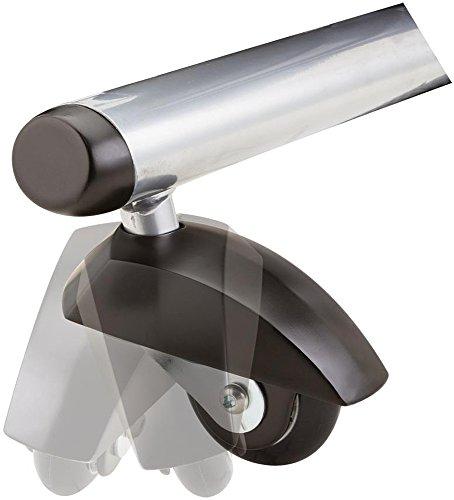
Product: Razor Power Rider 360 Electric Tricycle
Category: Sports & Outdoors | Outdoor Recreation | Cycling | Kids' Bikes & Accessories | Kids' Tricycles
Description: Blast into the future with the PowerRider 360 - all-new, electric powered 3-wheeler from Razor.
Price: $148.00
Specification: Product Dimensions:         27.2 x 24.4 x 10.2 inches ; 32.8 pounds    |Shipping Weight: 33.3 pounds (View shipping rates and policies)|ASIN: B00HOTSJO4|California residents:  Click here for Proposition 65 warning.|Item model number: 20136401|Batteries 1 12V batteries required. (included)|    #9    in Kids' Tricycles